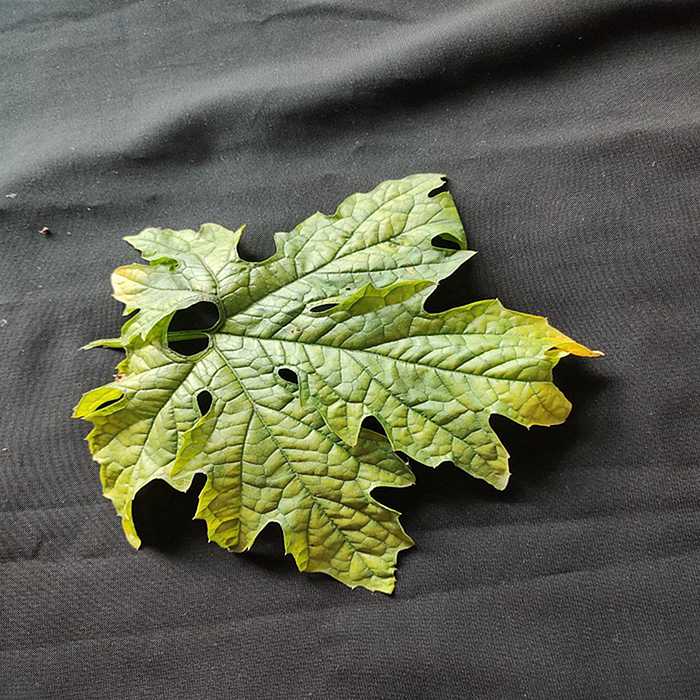
Plant: Bitter Gourd
Label: Mosaic virus